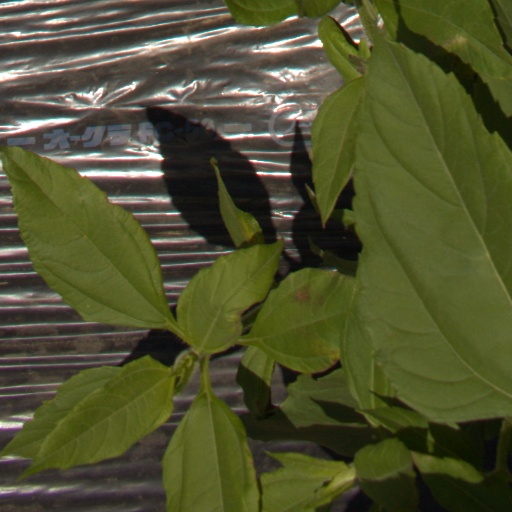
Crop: Jerusalem artichoke